Supermarkets in New Zealand

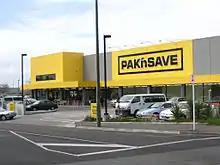
Pak'nSave store in Whanganui

The New Zealand supermarket industry currently operates as a duopoly, run by Foodstuffs and Woolworths, who together have a 90% market share.